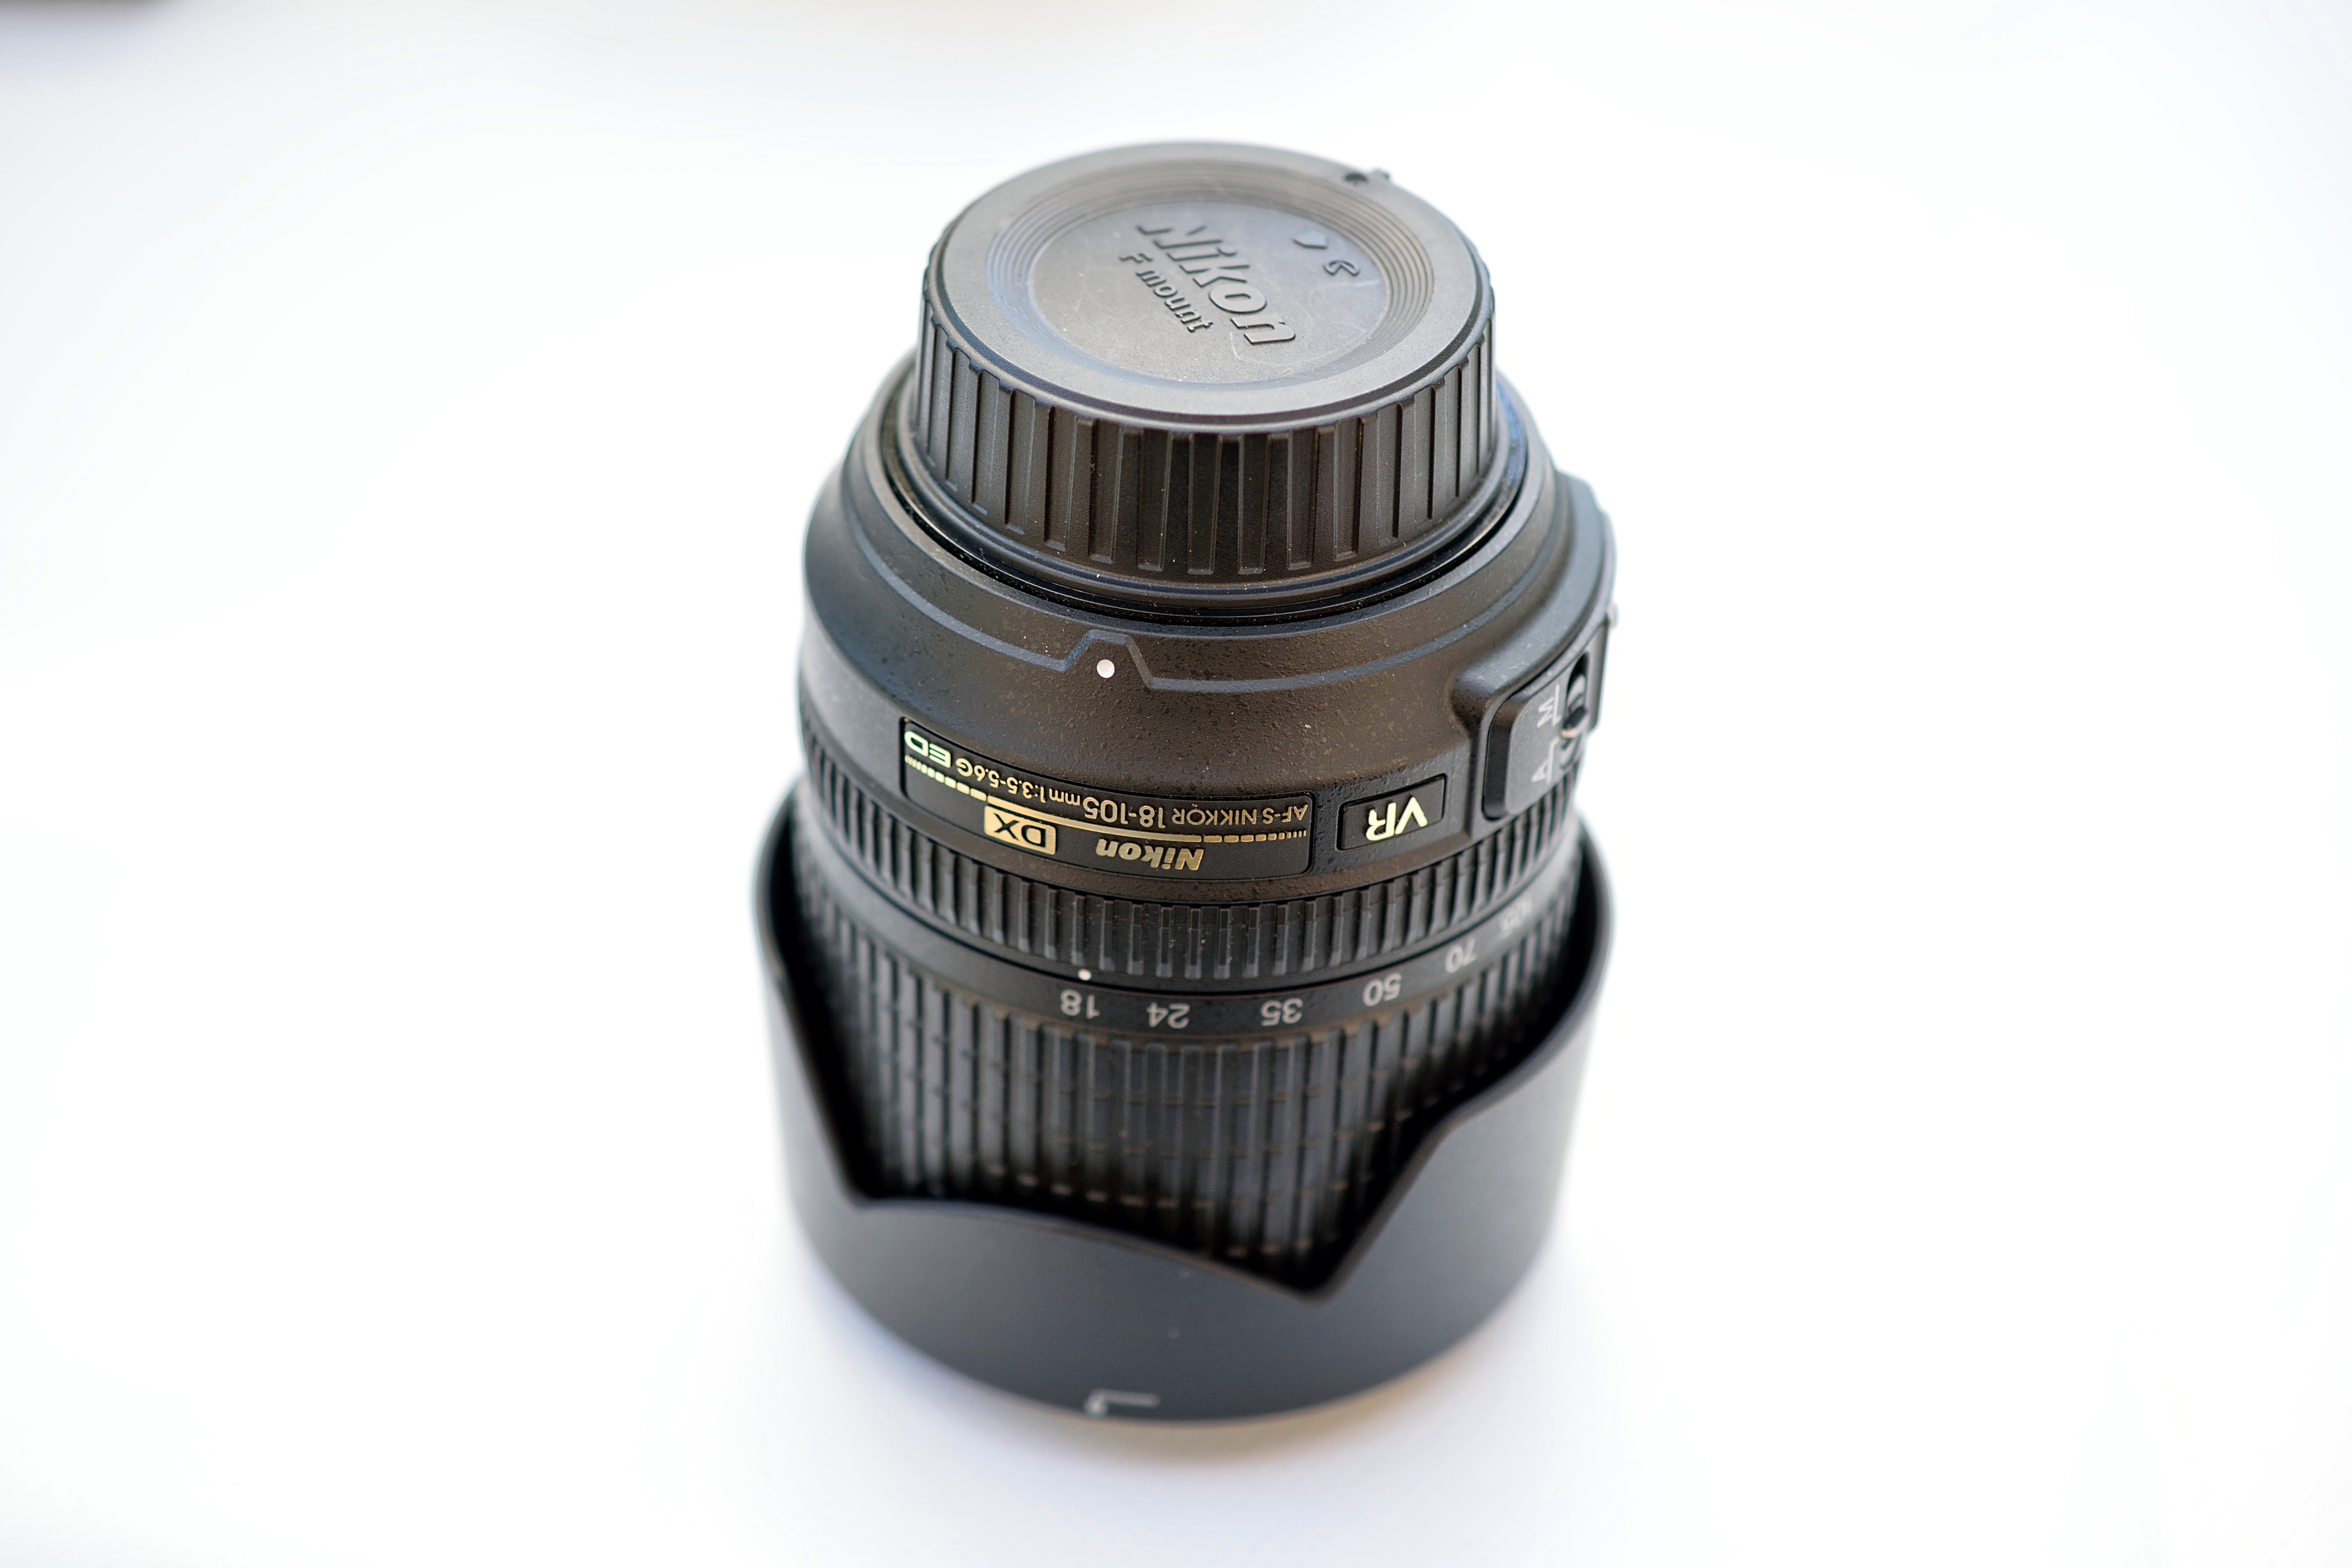
camera, photo, lens, nikon, product, zoom, camera lens, cameras optics, teleconverter, camera accessory